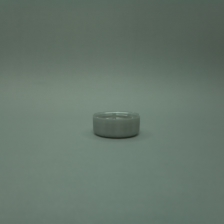
Color: silver/gray
Cap type: standard cap